History of the Song dynasty

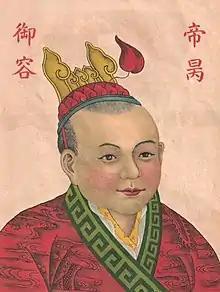
Emperor Bing, the last Song emperor.

Capturing the essence of the day, the Song era writer Zhang Yi once wrote in 1131 that China must regard the Sea and the River as her Great Wall, and substitute warships for watchtowers. Indeed, the court administration at Hangzhou lived up to this ideal, and were successful for a time in employing their navy to defend their interests against an often hostile neighbor to the north. In his "Science and Civilization in China" series, Joseph Needham writes: